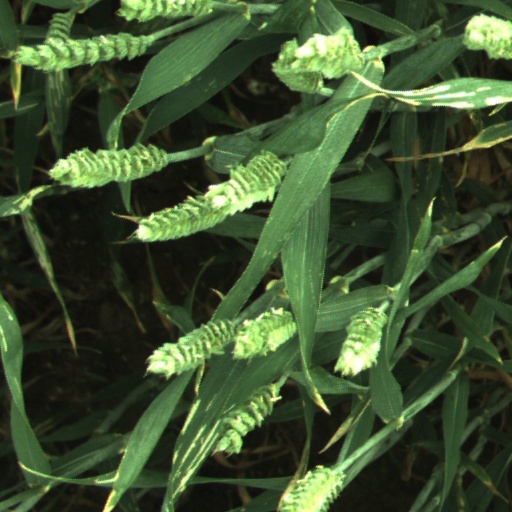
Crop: wheat